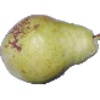
Label: Pear Williams 1